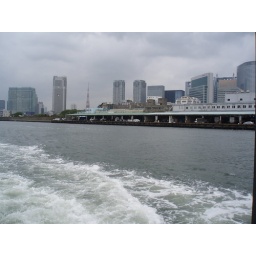
Tsujuki Fish Market is the largest fish market in the world.